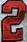
Number: 2